Jump!! The Heroes Behind the Gold

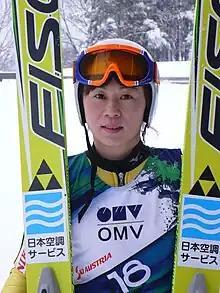
Yoshiko Yoshiizumi in 2010

To promote the film, Yamada and Nishikata appeared as guests at the 2020 HBC Cup Jump. Kosaka appeared as a special guest at the 2021 HBC Cup Jump, where Yoshiko Yoshiizumi (née Kasai) also appeared as a guest. Masahiko Harada served as commentator for both events.